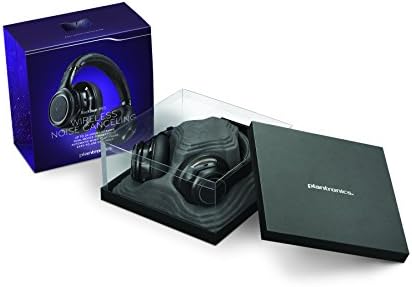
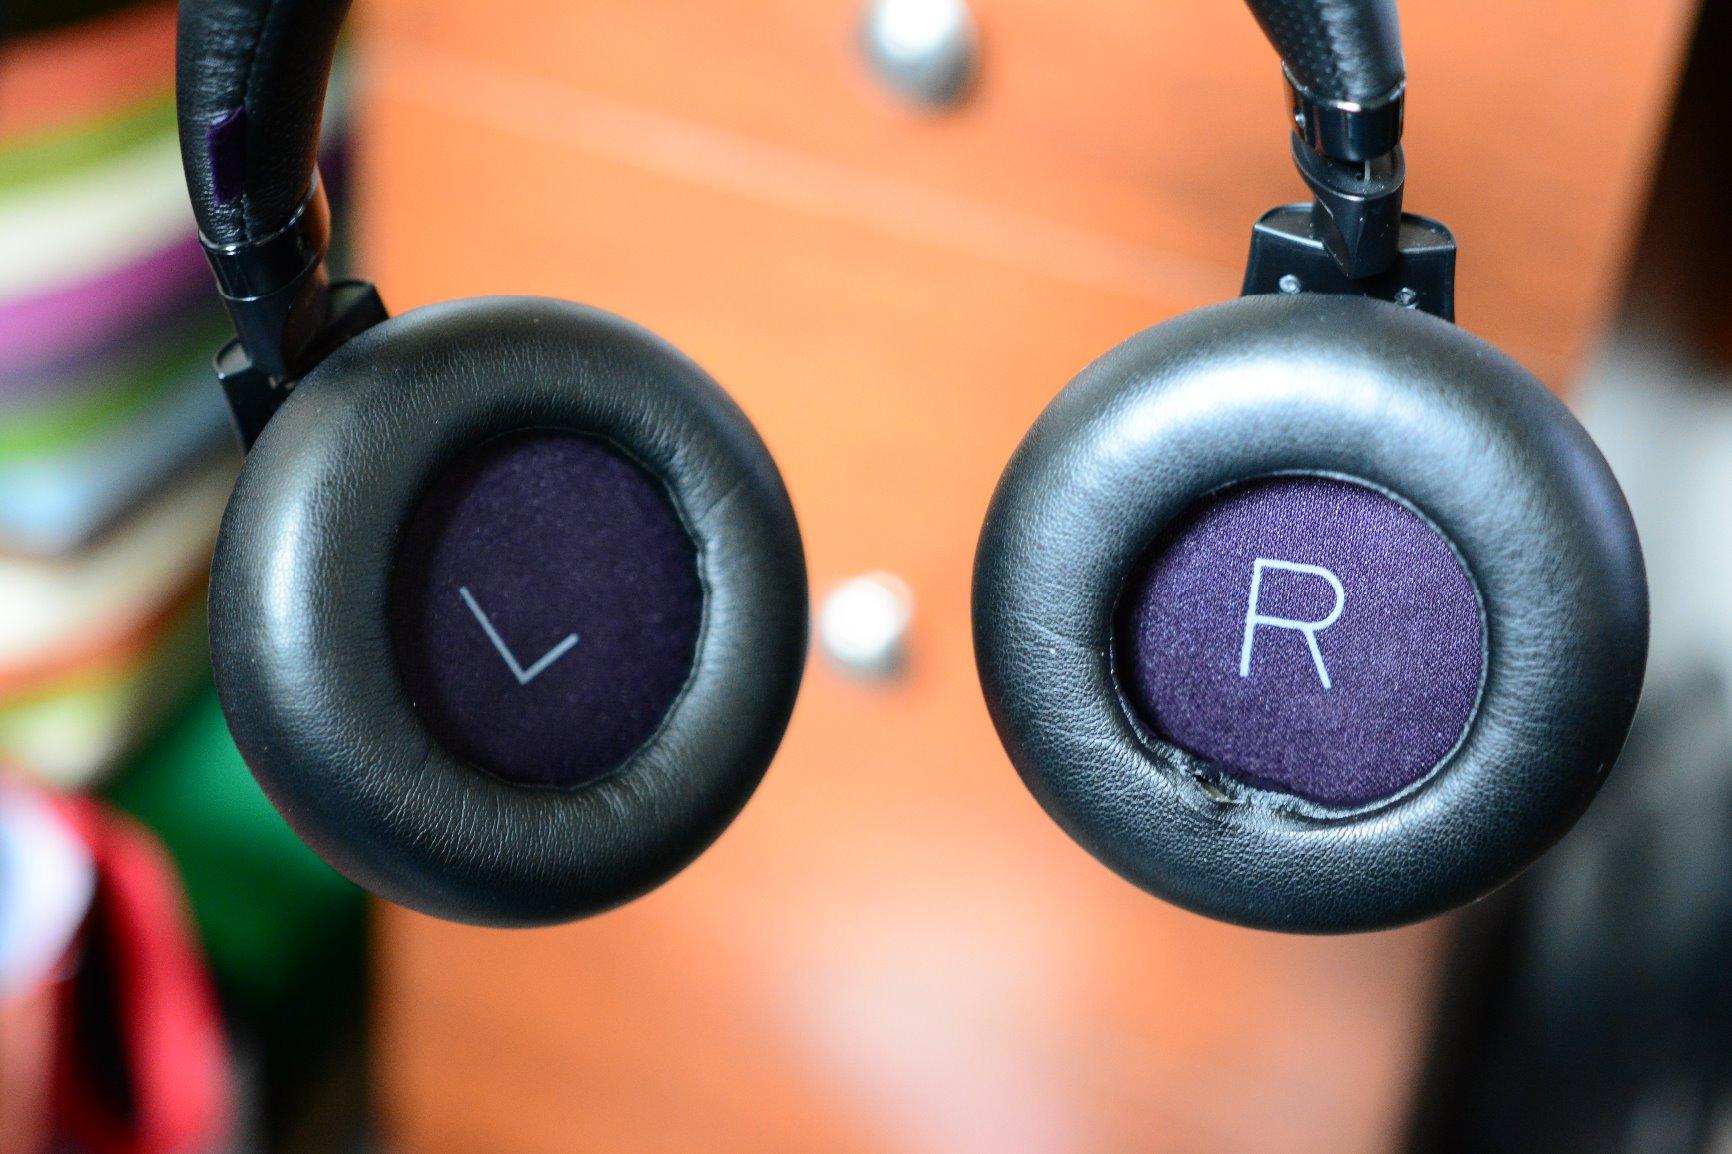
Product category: headphones
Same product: yes